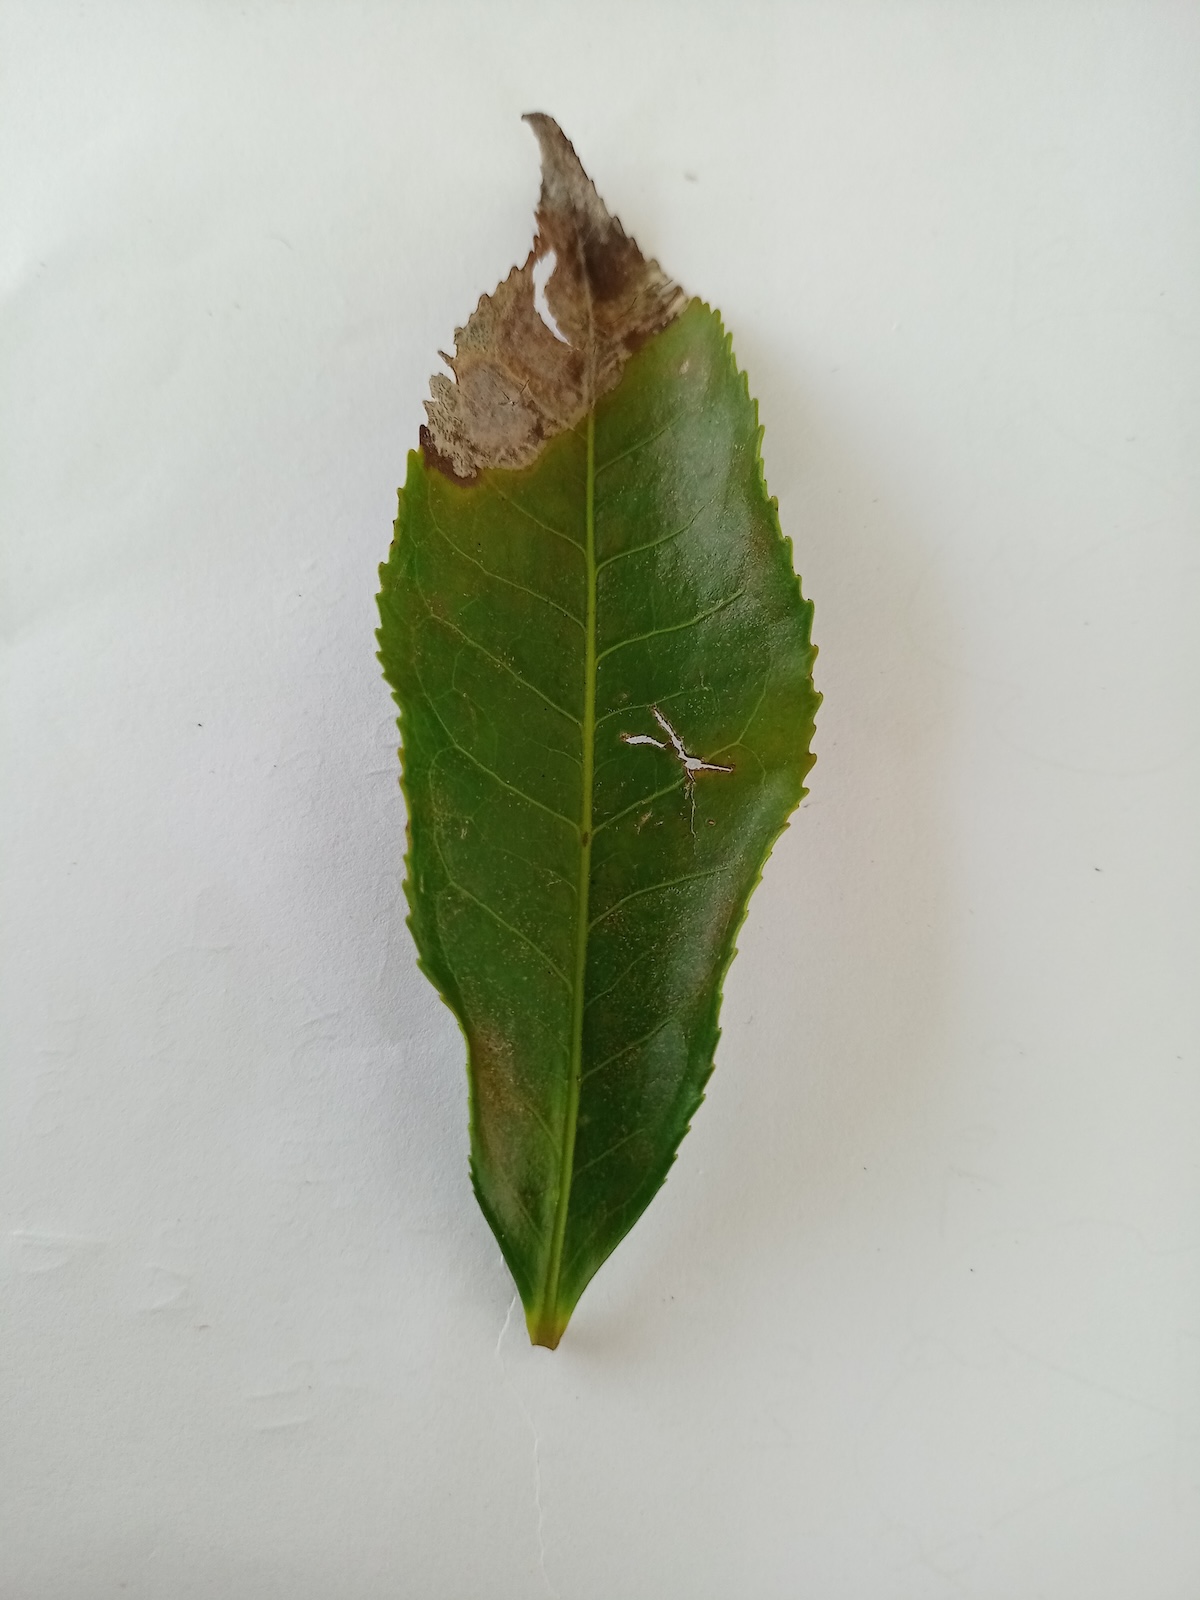
Label: Gray Blight